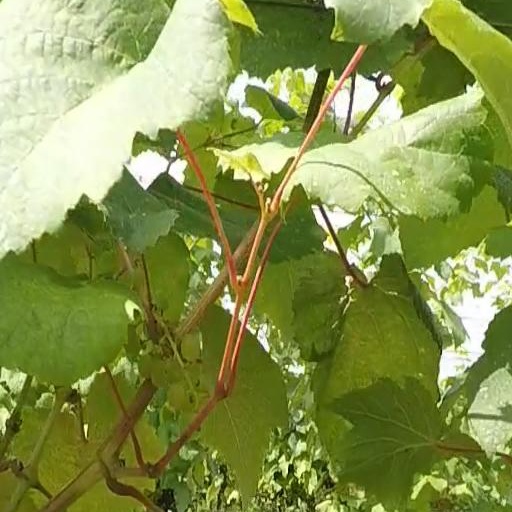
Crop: grape